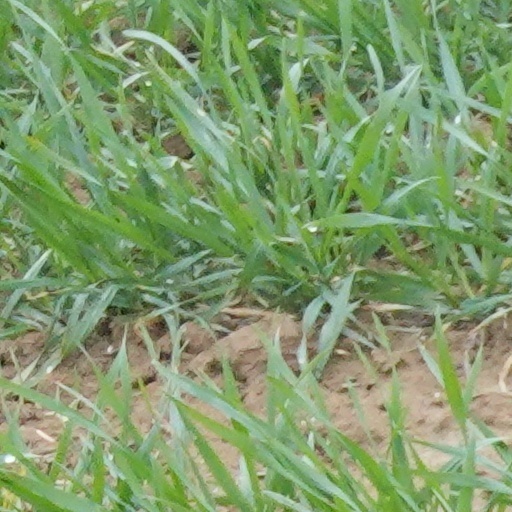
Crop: wheat